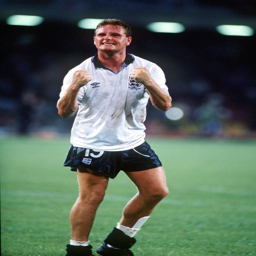
football player made an incredible revelation about his former team - mate